Neolithic in the Near East

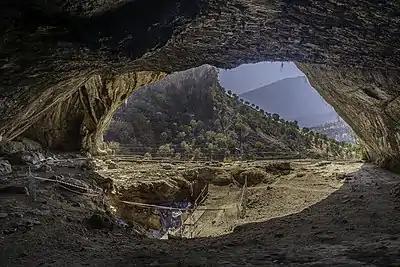
Interior of the Shanidar cave (Iraq), with the archaeological site in the foreground.

The Early Epipaleolithic in the southern Levant is marked by the Masraquian (c. 22,000–19,000 BC), followed by the Kebaran (c. 19,000–16,000 BC) in the west and the Nizzanian (c. 18,000–16,000 BC) in the arid east. These groups are characterized by varied lithic assemblages, reflecting the presence of several mobile bands occupying small territories. Sites are generally small, between 25 and 100 m², although the Nizzanian includes larger sites (up to 20,000 m²). Notable sites from this period include Ohalo II (c. 21,000 BC), located on the shores of Lake Huleh, where evidence of a "broad-spectrum" subsistence strategy was found, including gathering wild plants (herbs, cereals, figs), hunting (gazelle, hares), and fishing.